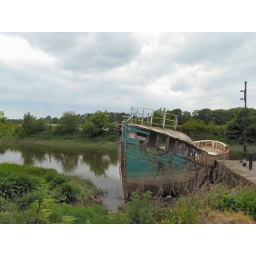
A rusty old boat in the harbour at Annan.